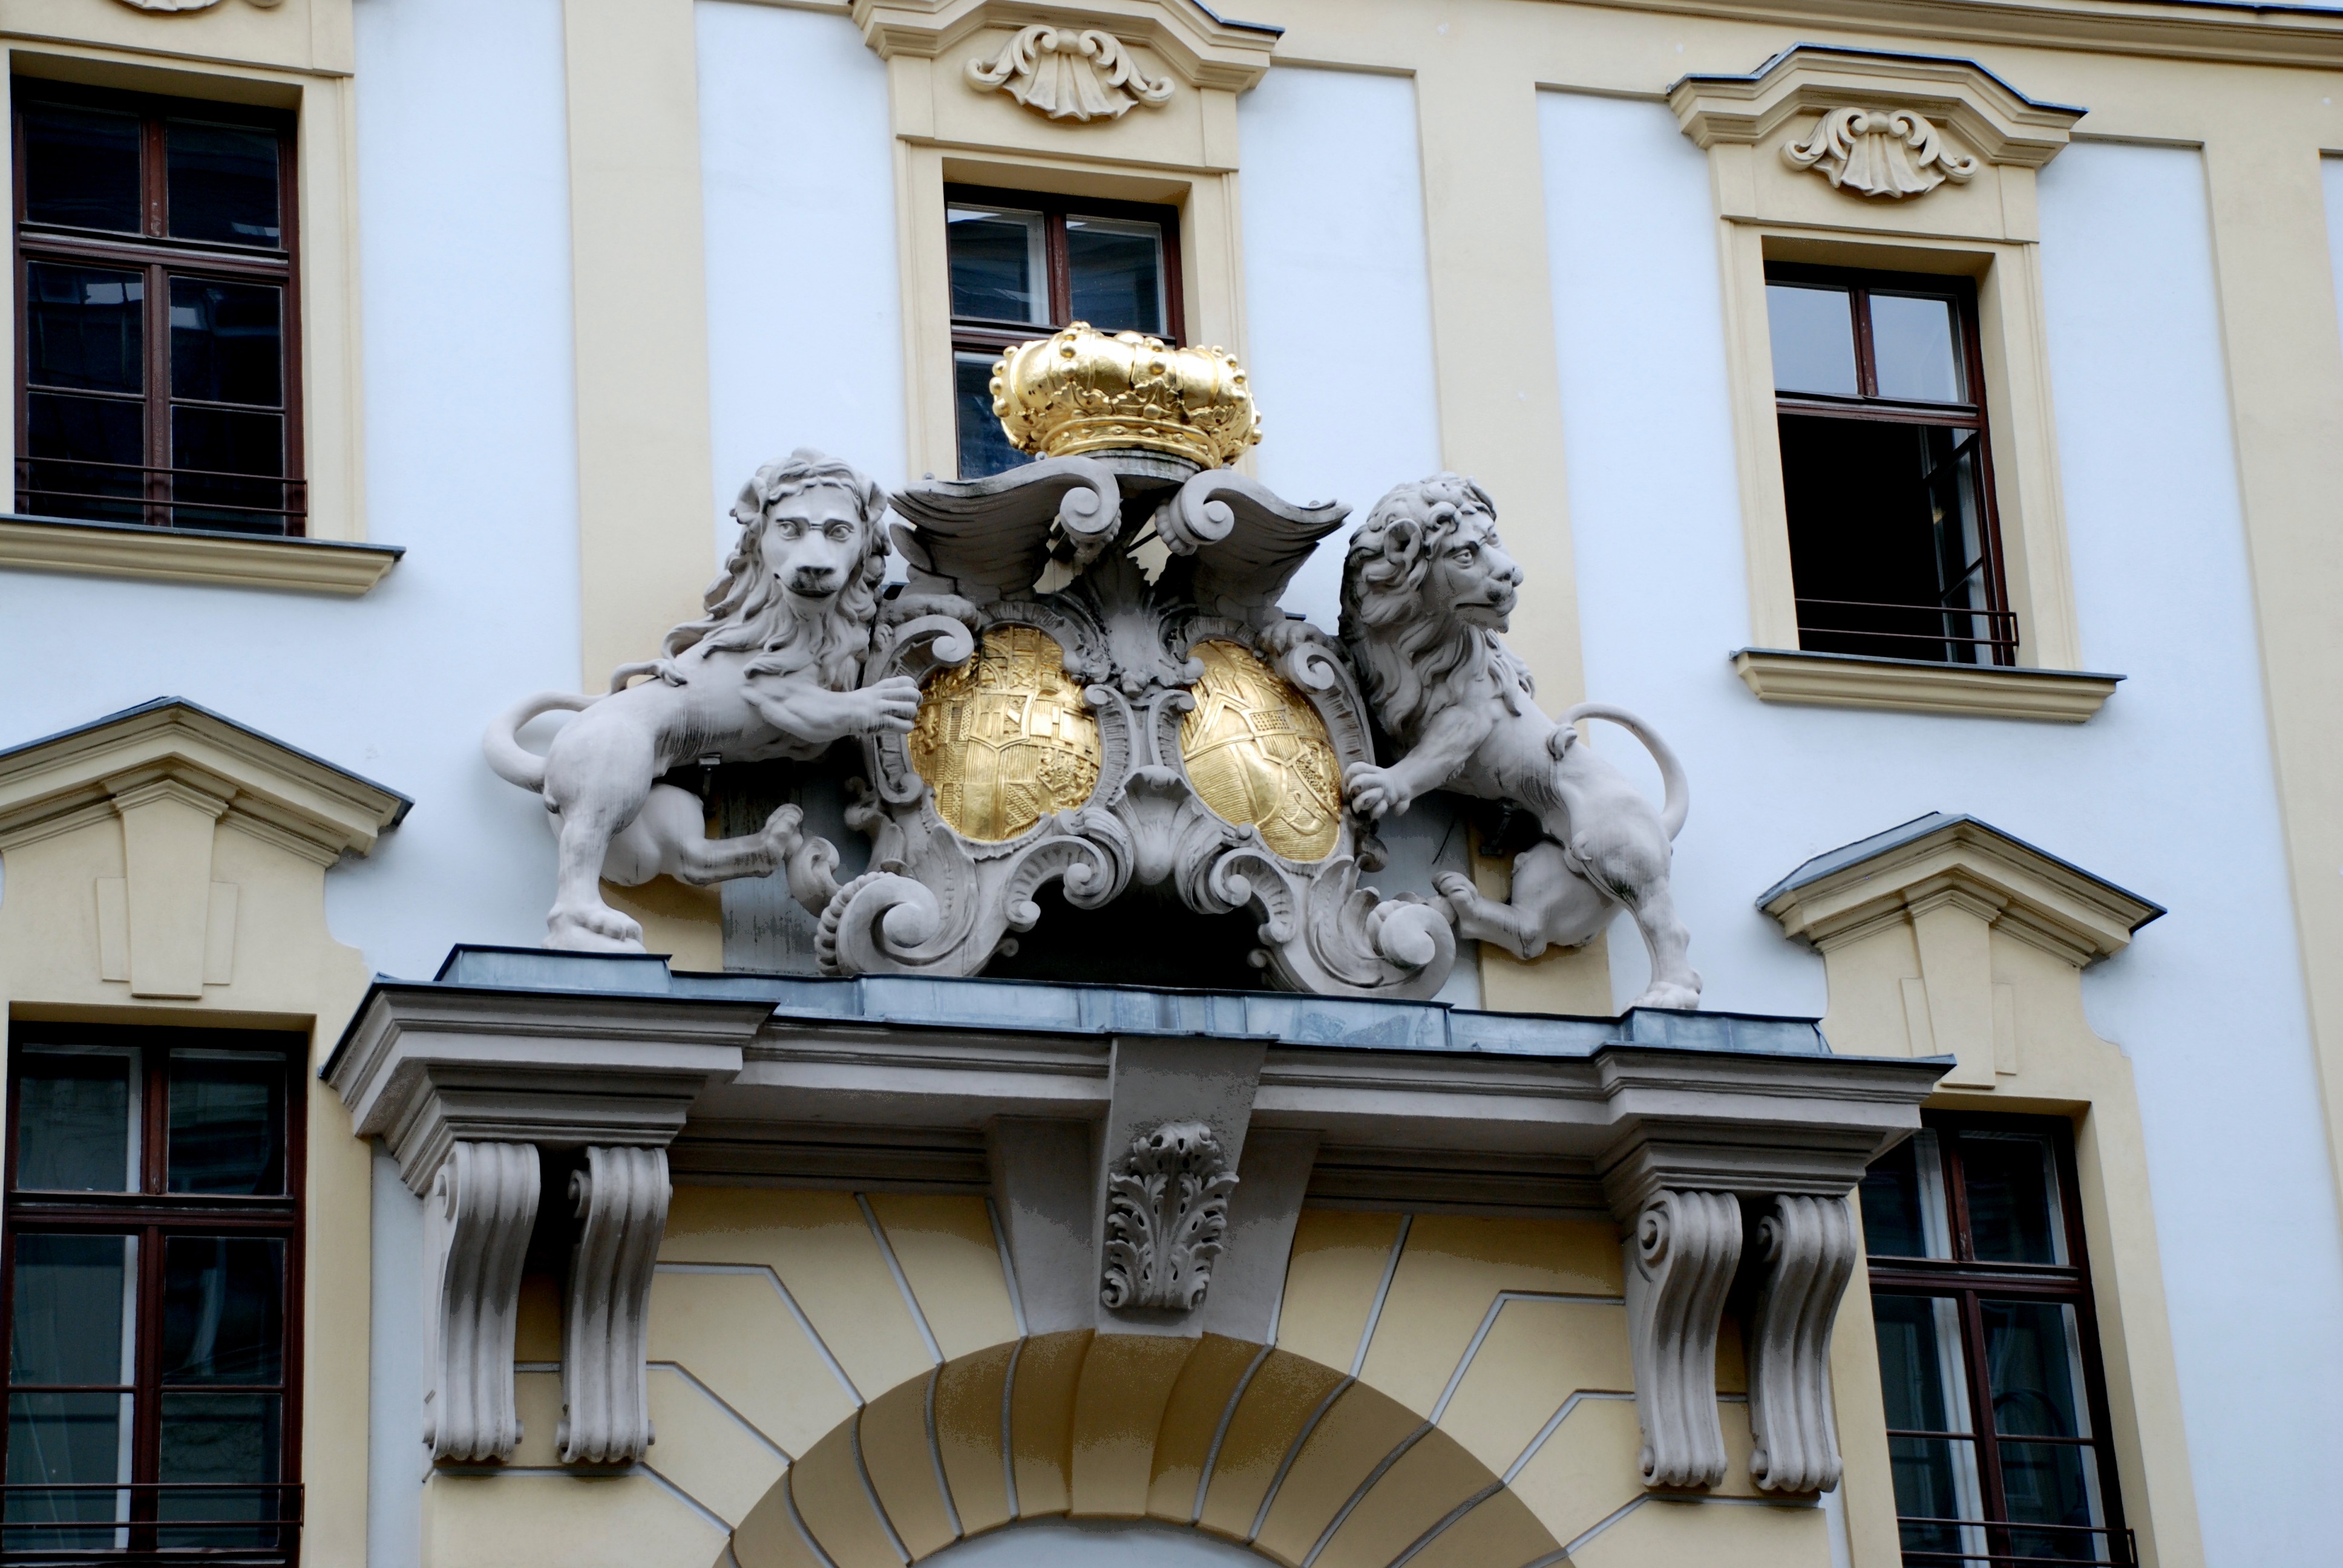
architecture, mansion, window, building, palace, city, monument, cityscape, balcony, europe, statue, facade, church, nikon, austria, sculpture, art, vienna, synagogue, tourist attraction, d80, cityscapes, wien, nikond80, osterreich